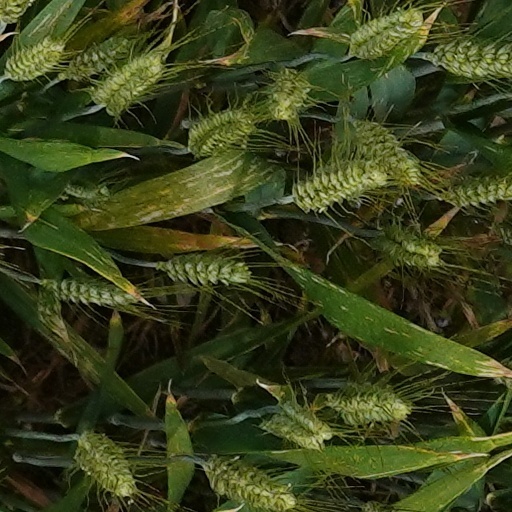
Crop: wheat